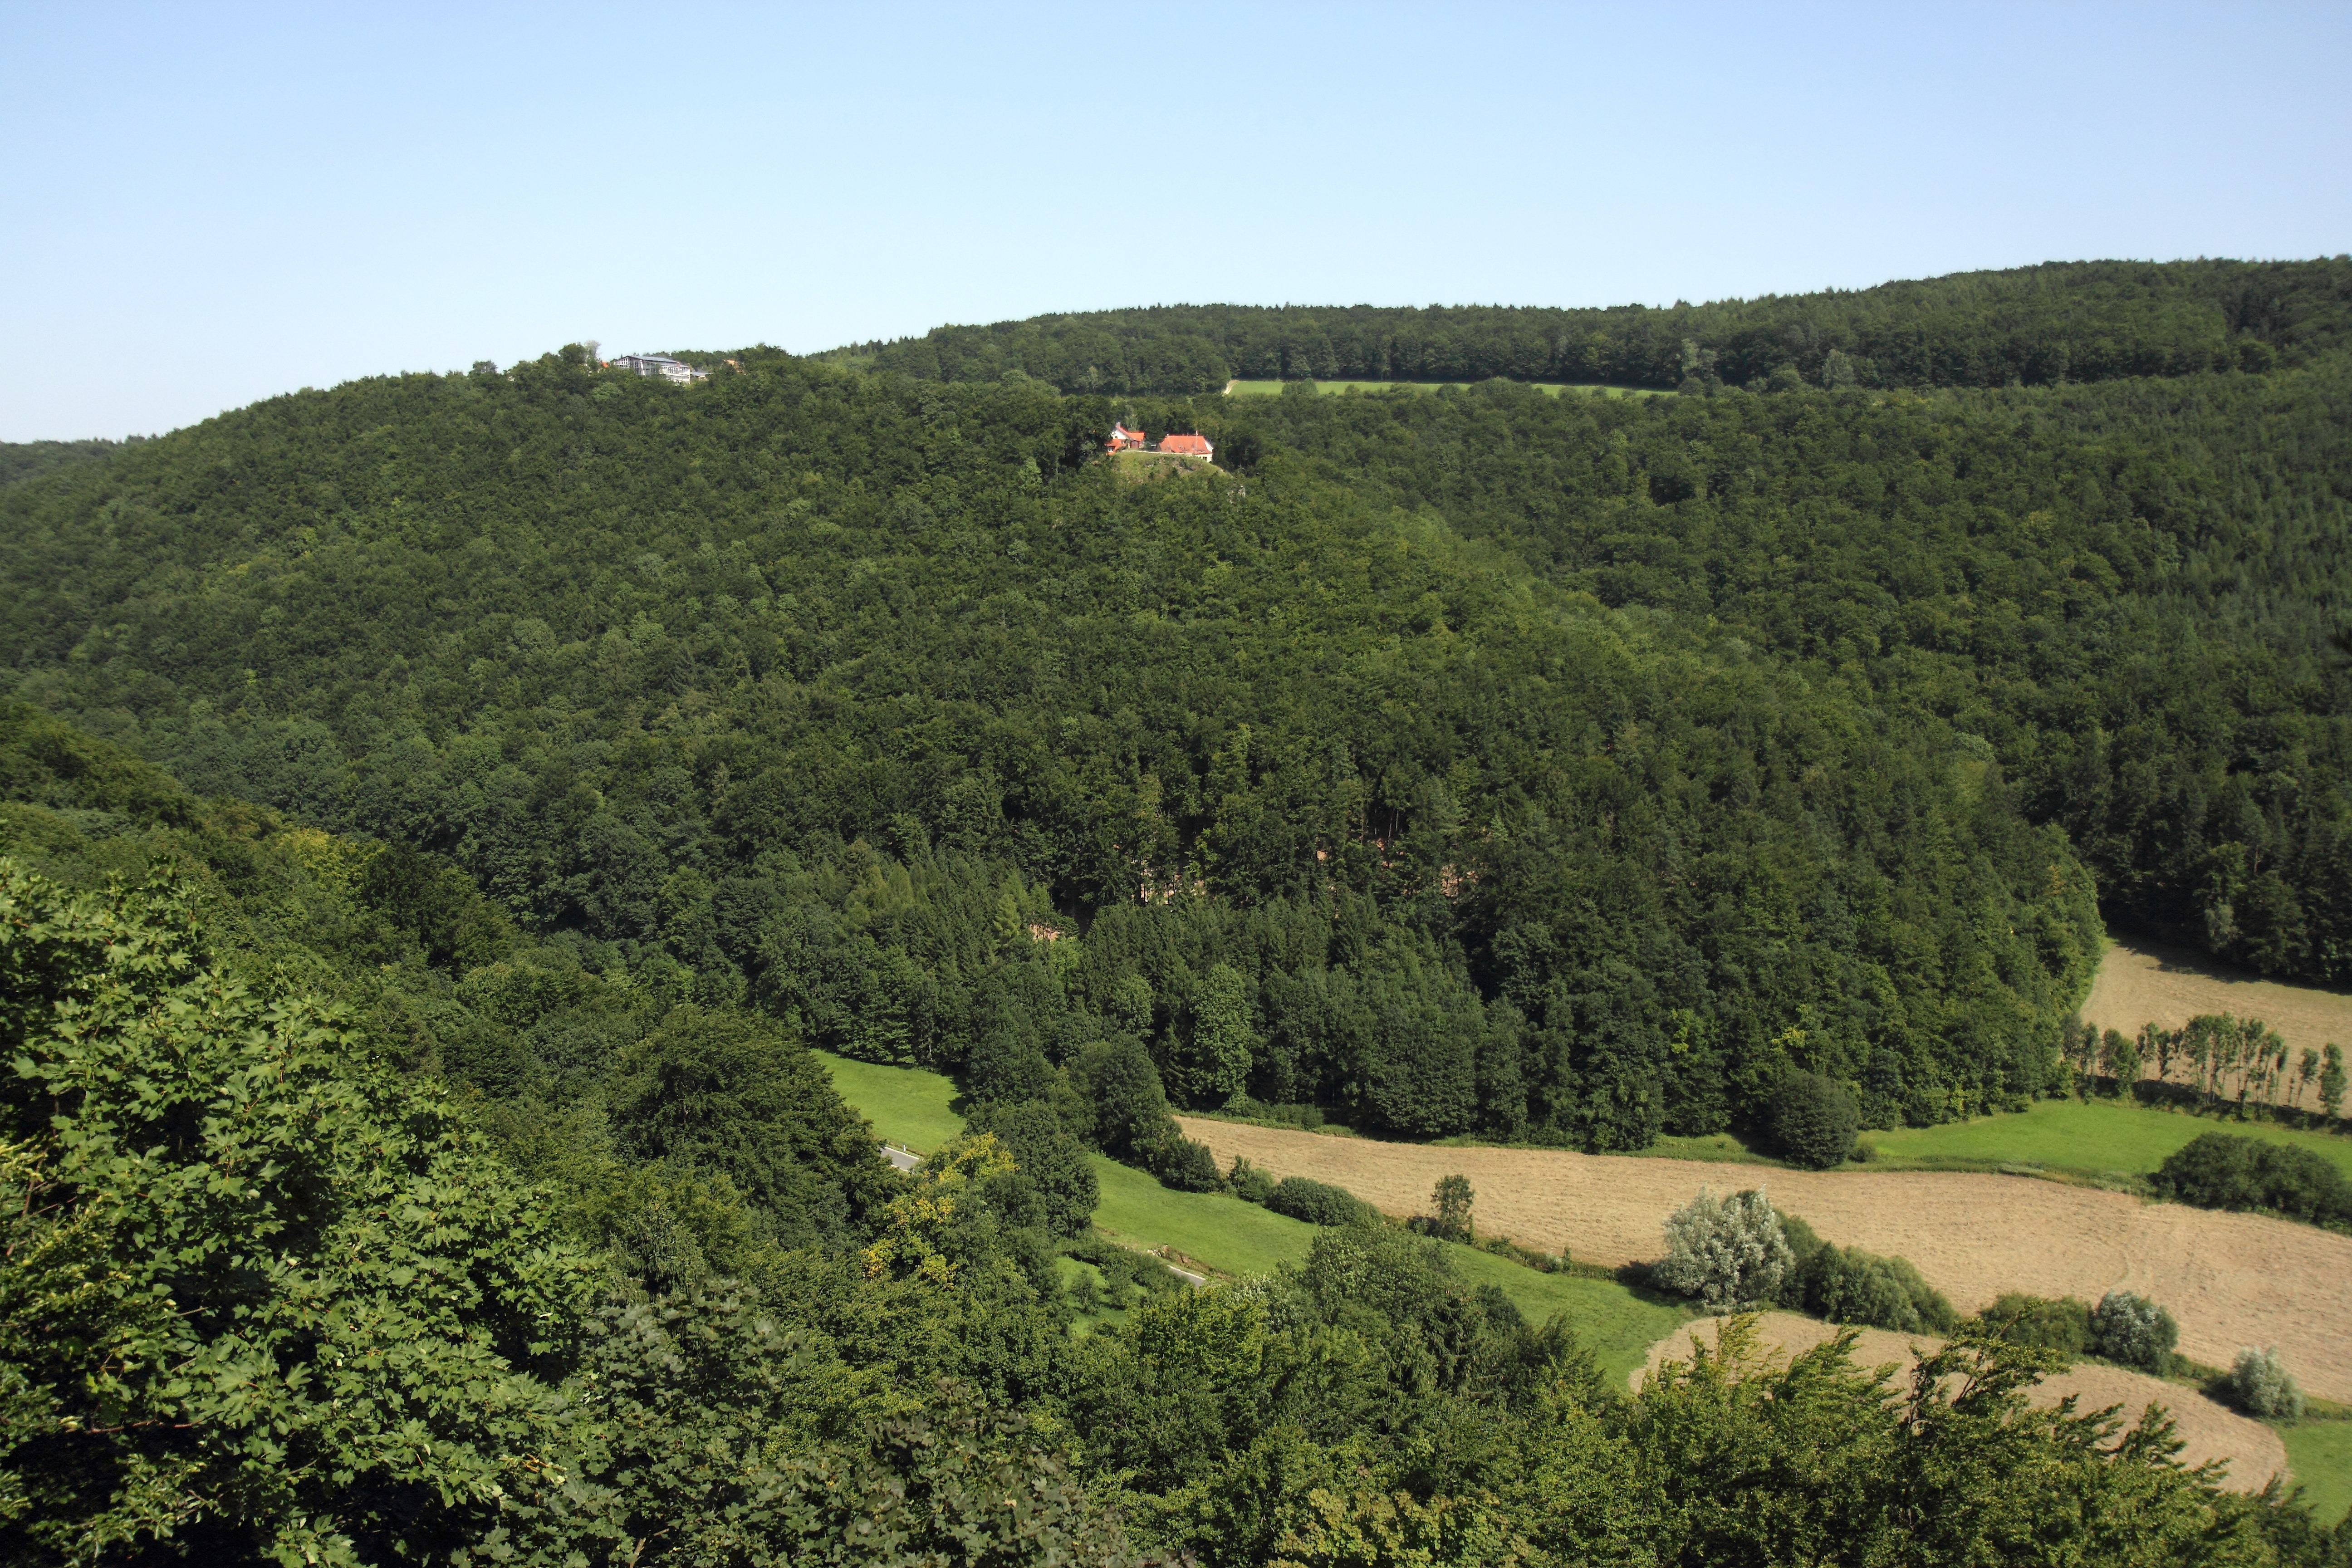
landscape, tree, nature, forest, wilderness, mountain, sky, meadow, countryside, hill, valley, country, summer, rural, spring, jungle, scenic, ridge, trees, outside, clouds, mountains, vegetation, rainforest, plantation, plateau, germany, vista, habitat, ecosystem, rural area, aerial photography, biome, natural environment, geographical feature, mountainous landforms, temperate broadleaf and mixed forest, temperate coniferous forest